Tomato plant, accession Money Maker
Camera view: vertical (180 deg); turntable rotation: 210 degrees
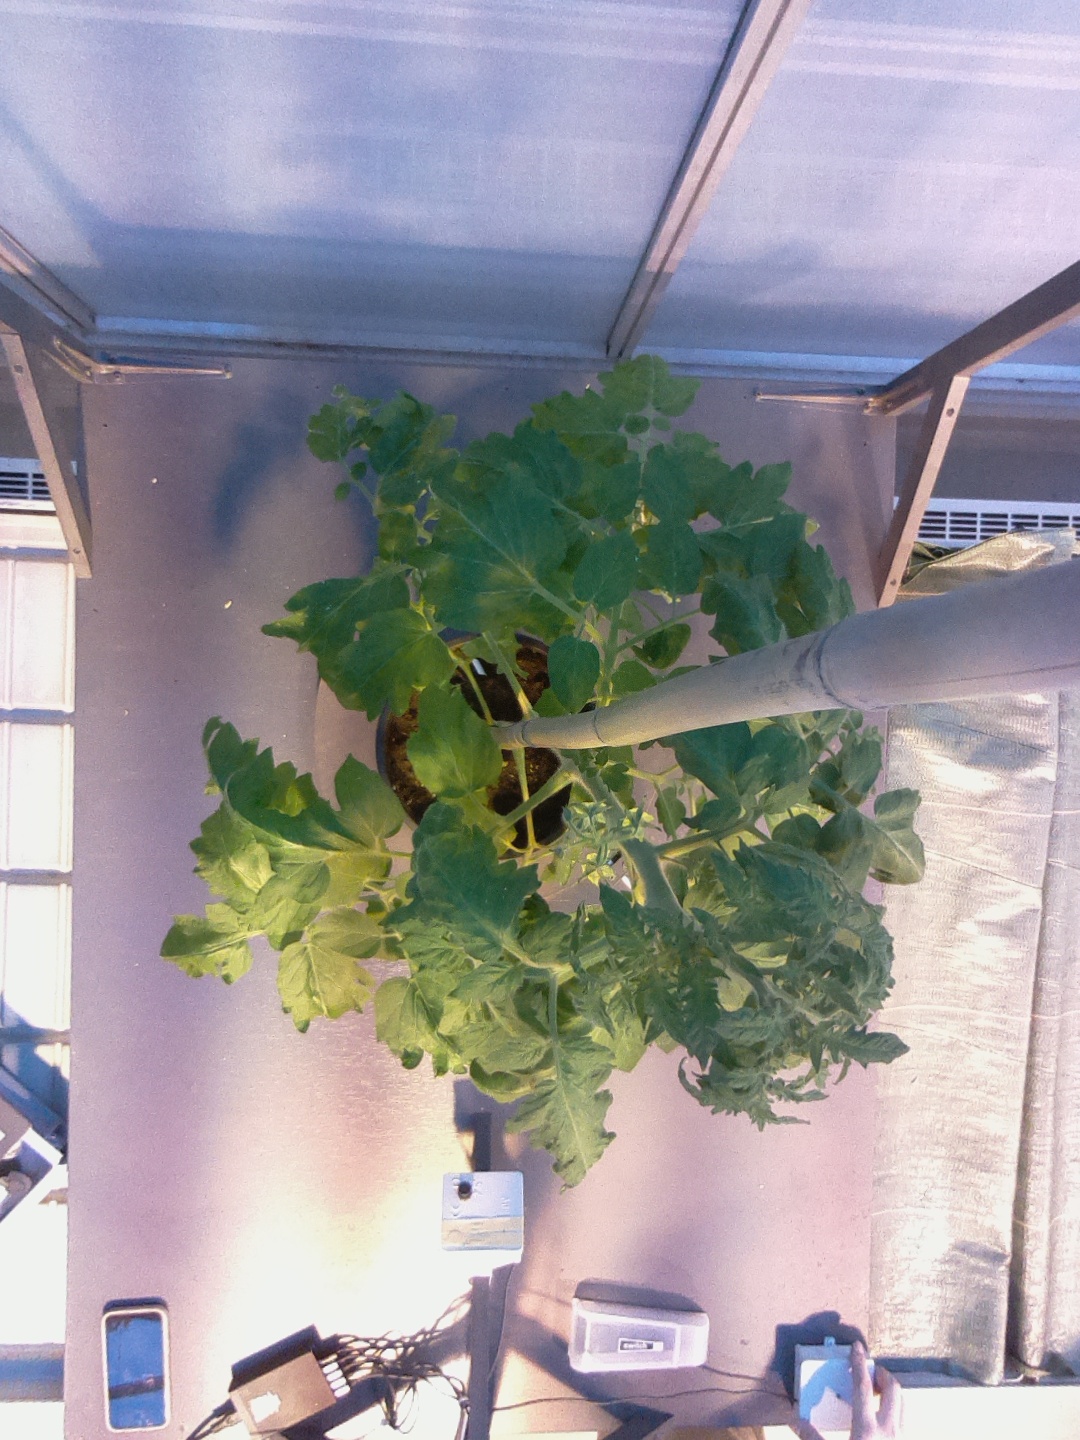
BBCH growth stage 63: 30%-40% of flowers open